Charles Hamlin (general)

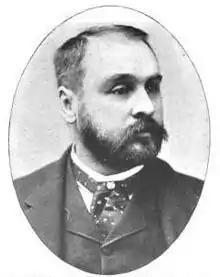
Charles Hamlin

Charles Hamlin (September 13, 1837 – May 15, 1911), from Bangor, Maine, was an attorney and a Union Army officer during the American Civil War, attaining the rank of major. He was nominated for appointment to the grade of brevet brigadier general of volunteers by President Andrew Johnson on January 13, 1866, to rank from March 13, 1865, and the United States Senate confirmed the appointment on March 12, 1866. He was one of the sons of Vice President Hannibal Hamlin and a brother to Cyrus Hamlin, a Union Army brigadier general.